Cheadle branch line

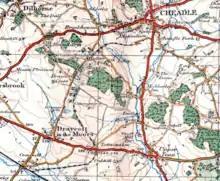
Ordnance Survey map of the branch showing the original alignment c.1921

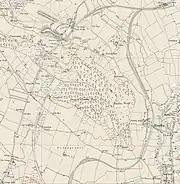
Ordnance Survey map showing both old and new lines, c.1949

Problems with the tunnel began almost immediately after completion. Several sections had to be patched up over the years but in November 1918, partial collapse caused the line to be closed for almost a month. While repairs were underway, the coal traffic was important enough to justify wagons being exchanged between locomotives while inside the tunnel, repairs being carried out by men working on a timber platform with just enough room for the wagons to pass underneath.